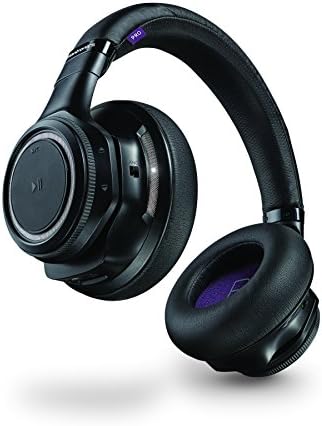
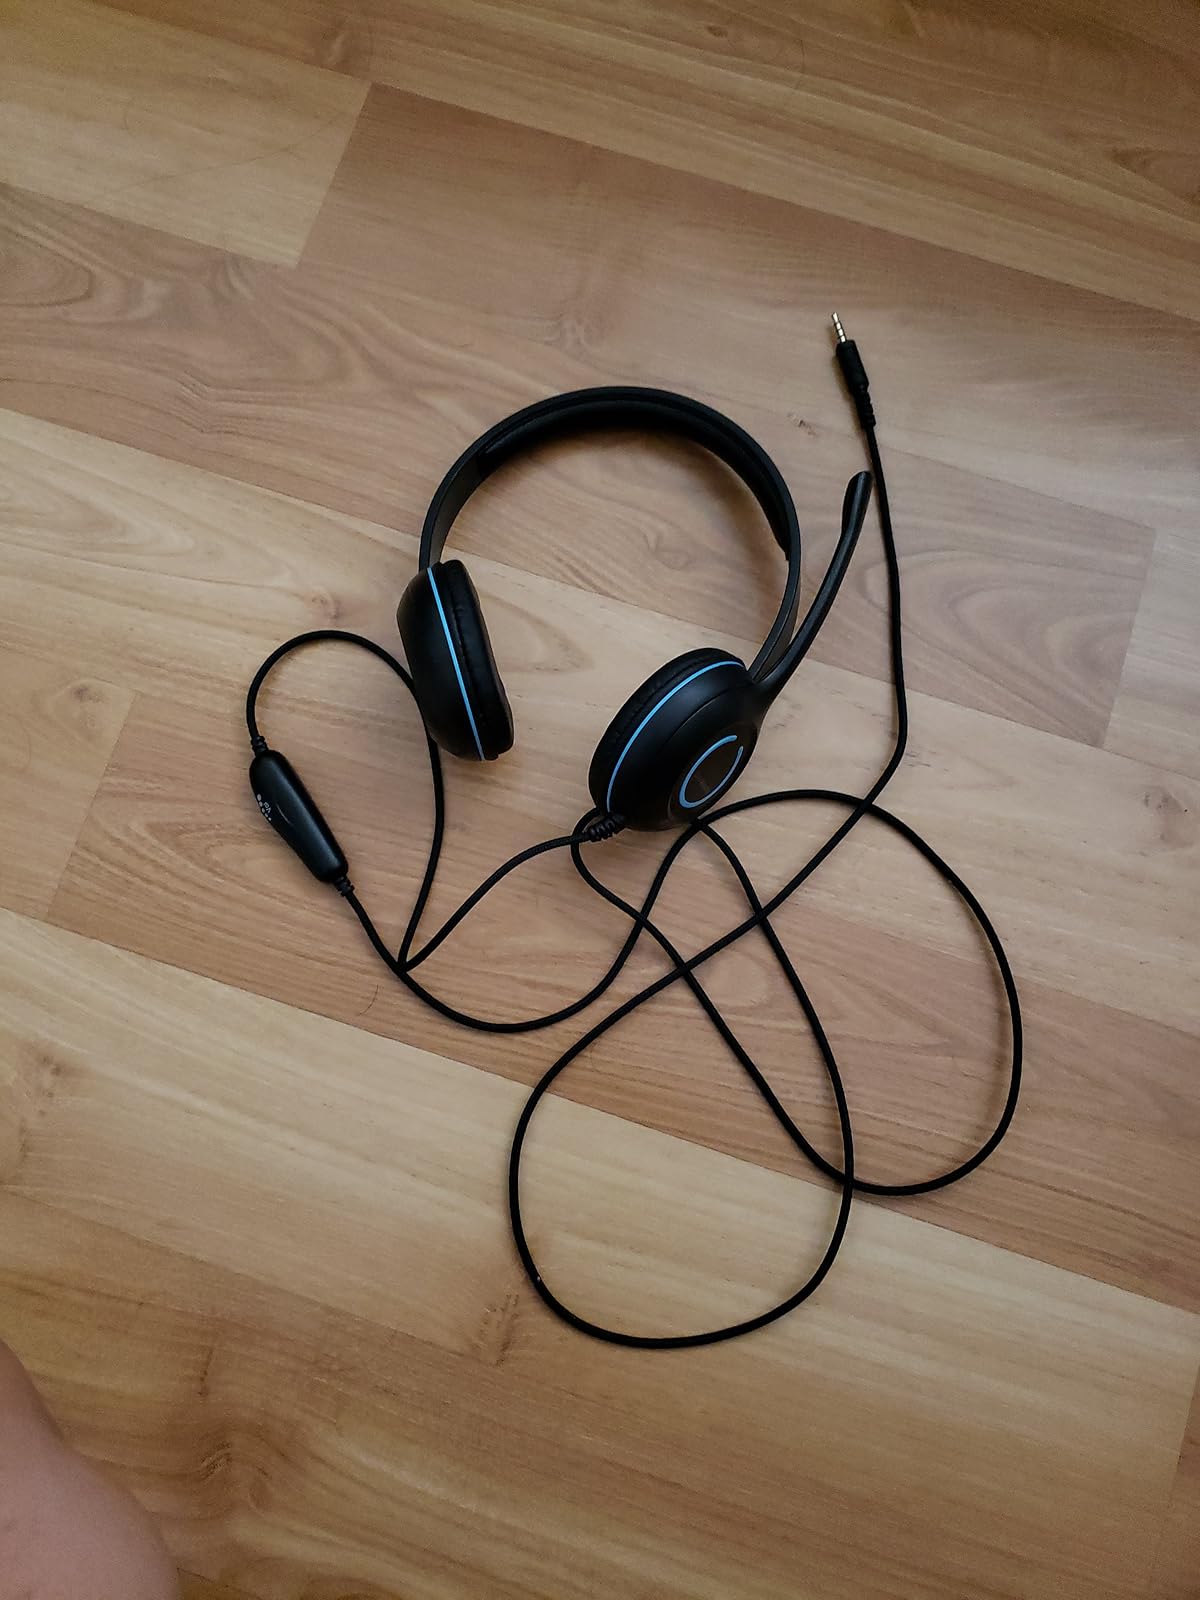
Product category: headphones
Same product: no